Ikarus MM-2

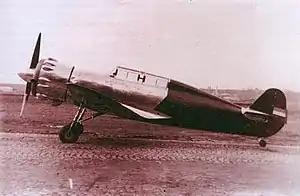
Ikarus MM-2/(MIMA-2)

The Ikarus MM-2 (Serbian Cyrillic:Икарус MM-2) was a 1940 prototype single engine low-wing monoplane advanced training aircraft featuring mixed (wood and metal) construction and retractable undercarriage produced at the Yugoslavian Ikarus factory.